The Sorrow

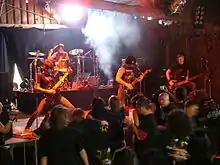
The Sorrow in 2007

The Sorrow was an Austrian metal band from Vorarlberg. They were formed in 2005 by Mathias Schlegel and Andreas Mäser from the band Disconnected and Dominik Immler and Tobias Schädler from the band Distance. In 2006, they signed a recording contract with Drakkar Records, and in 2007 released their debut album "Blessings from a Blackened Sky".